Hendon

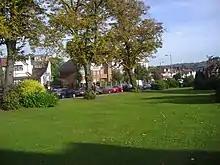
Brent Green

Hendon Town Hall was built in 1900 from designs by T. H. Watson.